Stillerska Filmgymnasiet

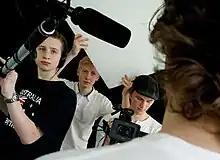
A filmteam at Stillerska Filmgymnasiet

Stillerska Filmgymnasiet is an upper secondary school located on Lidingö, Sweden. It was founded 2009 and the first students started the school the same autumn. Stillerska is a film school where you learn directing, cinematography, sound and much more in the film industry. The school’s ambition is to include film in every core subject which gives the school a creative spirit. The semester of fall 2015 started on August 26, when all other upper secondary school students that year started on the 17th.